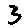
Label: 3